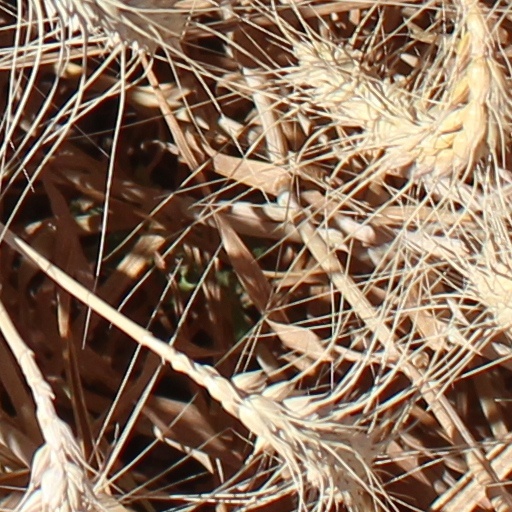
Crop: wheat